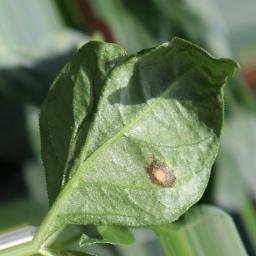
Label: cercospora